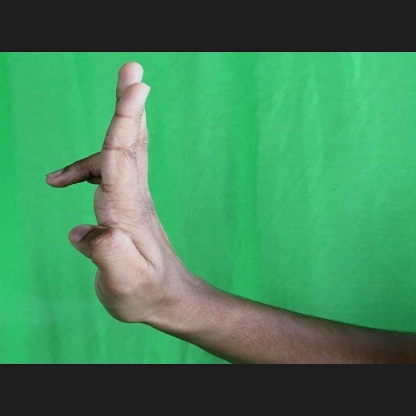
Mudra: Ardhapathaka